Clyde Serda

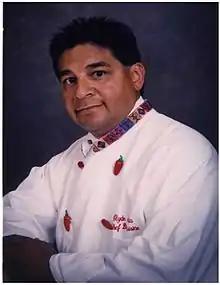

Chef Clyde Serda (born July 3, 1952) is an American chef and writer. Well known in the industry as “Chef Clyde” he has been a writer for "The Culinarian Magazine" for over thirteen years. He has worked at notable restaurants including Commander's Palace, New Orleans and The World Trade Club, San Francisco, and owned and operated the business Simply Outrageous Catering in the San Francisco Bay Area. Over the years Serda has written several articles in the culinary field as well as appeared on TV spots and published many recipes. Serda has worked on the Board of Directors for the Chef Association of the Pacific Coast and has served as a past President for two terms. He is currently Chairman for the prestigious Antonin Carême Medal Trustees.